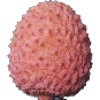
Label: Lychee 1